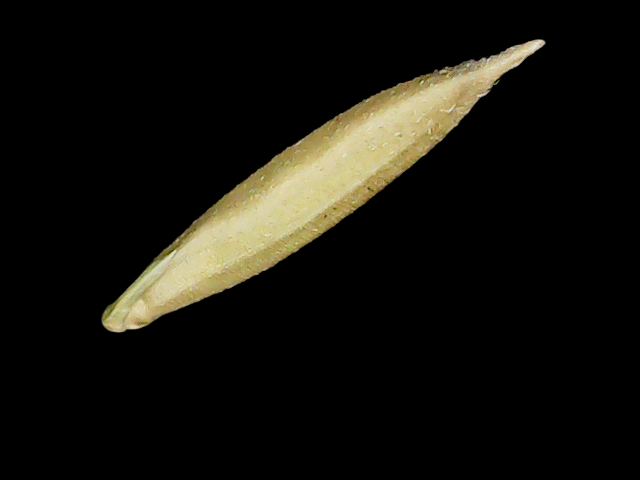
Rice variety: Binadhan25